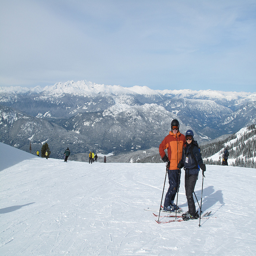
Two people posing for a picture while skiing.
Two people posing for a picture while skiing in very high mountains
People are enjoying skiing at a ski resort
Two skiers posing for a picture on top of the mountain.
Couple poses for a photo on a snowy mountain.